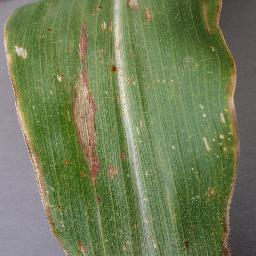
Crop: corn
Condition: (maize)_northern_blight